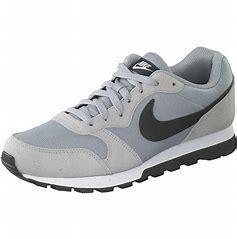
Brand: Nike
Model: MD Runner 2